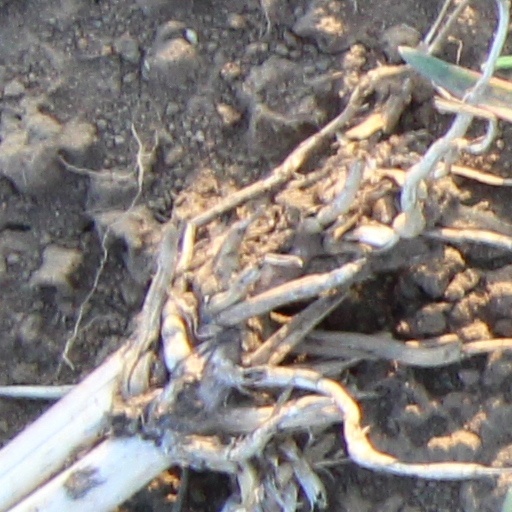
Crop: wheat